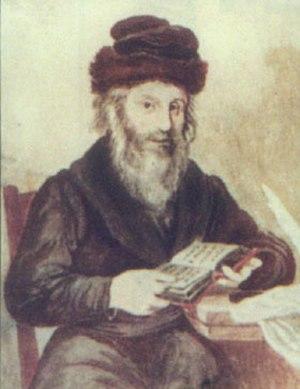
Le Hatam Sofer est né le 26 septembre 1762 à Francfort-sur-le-Main en Allemagne et décédé le 3 octobre 1839 à Bratislava, capitale de l'actuelle Slovaquie. C'est l'une des grandes figures du judaïsme européen du XVIIIᵉ siècle et du XIXᵉ siècle.